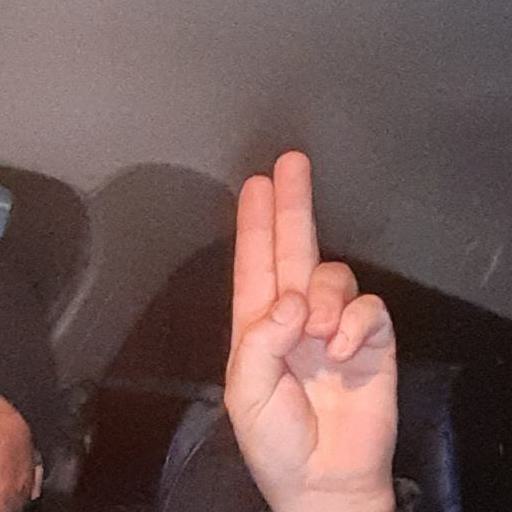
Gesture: two_up